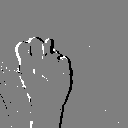
ASL letter: n